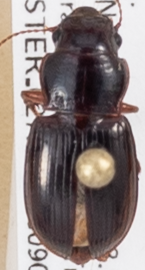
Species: Cratacanthus dubius
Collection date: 2018-09-06
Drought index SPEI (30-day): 1.106
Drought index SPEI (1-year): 0.71
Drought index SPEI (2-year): -0.018